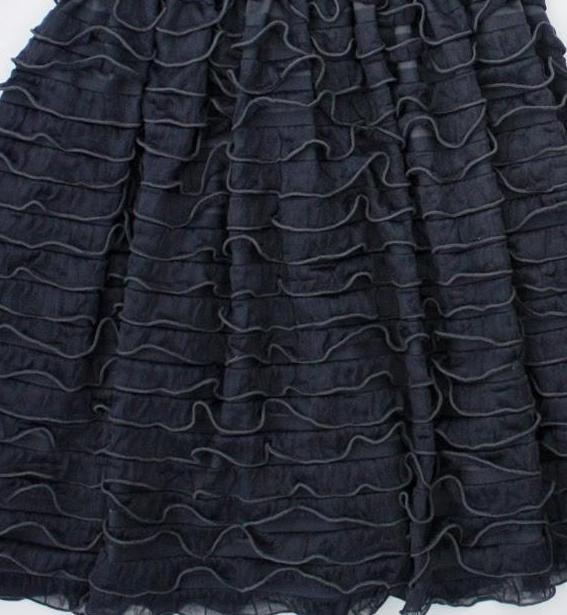
Texture: frilly